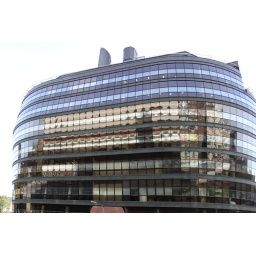
The Ark, an office building in Hammersmith, London designed by celebrated architect Ralph Erskine.